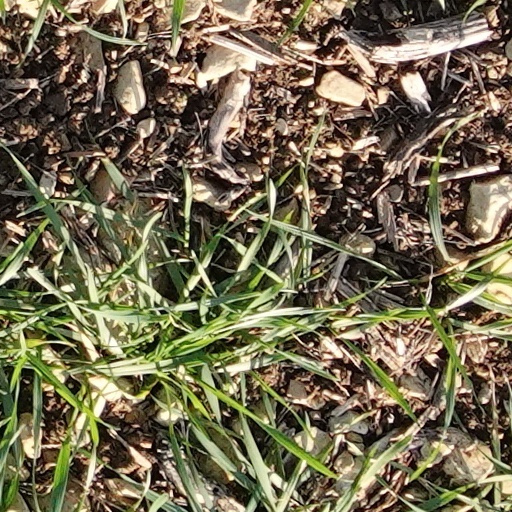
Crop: wheat